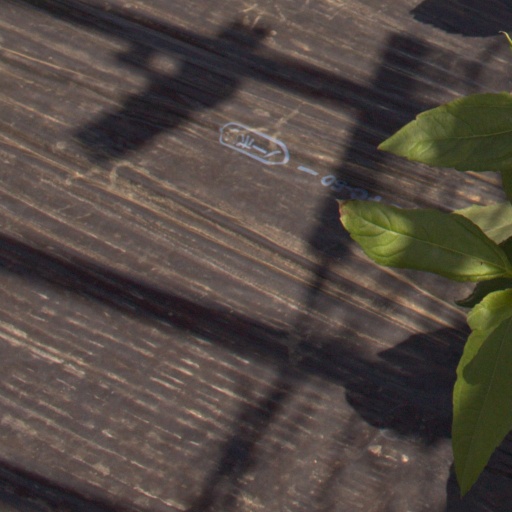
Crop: Jerusalem artichoke